Johann Gottfried Tulla

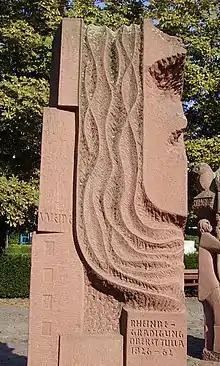
Monument to Tulla and the Rhine correction

Johann Gottfried Tulla (20 March 1770, in Karlsruhe – 27 March 1828, in Paris) was a German engineer who accomplished the straightening of the Rhine, improving navigation and alleviating the effects of flooding. His measures gave the Upper Rhine a completely new appearance. The river was deepened and channelled between embankments which narrowed the channels to a width of ; new sections were dug to straighten out its meandering course, and numerous small islands were removed. The effect was to reduce the river's length between Basel and Worms from .